Pioneer Woman (Friedlander)

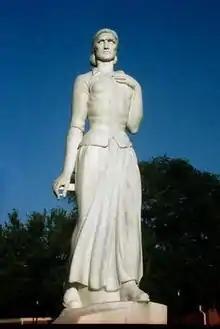
The sculpture in 2011

By October 1936, plans for the statue were moving forward by "inviting a group of leading American sculptors, about 80 in number, to submit photographs of their work and from this group several sculptors are to be chosen who will be required to submit models of the proposed statue to the Centennial Commission of Control and if the first model submitted is not acceptable other models will be submitted until an accepted group is submitted." Foreshadowing if ever there was.